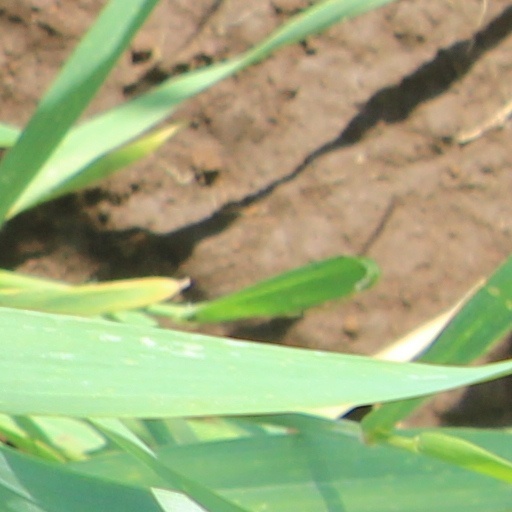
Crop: wheat